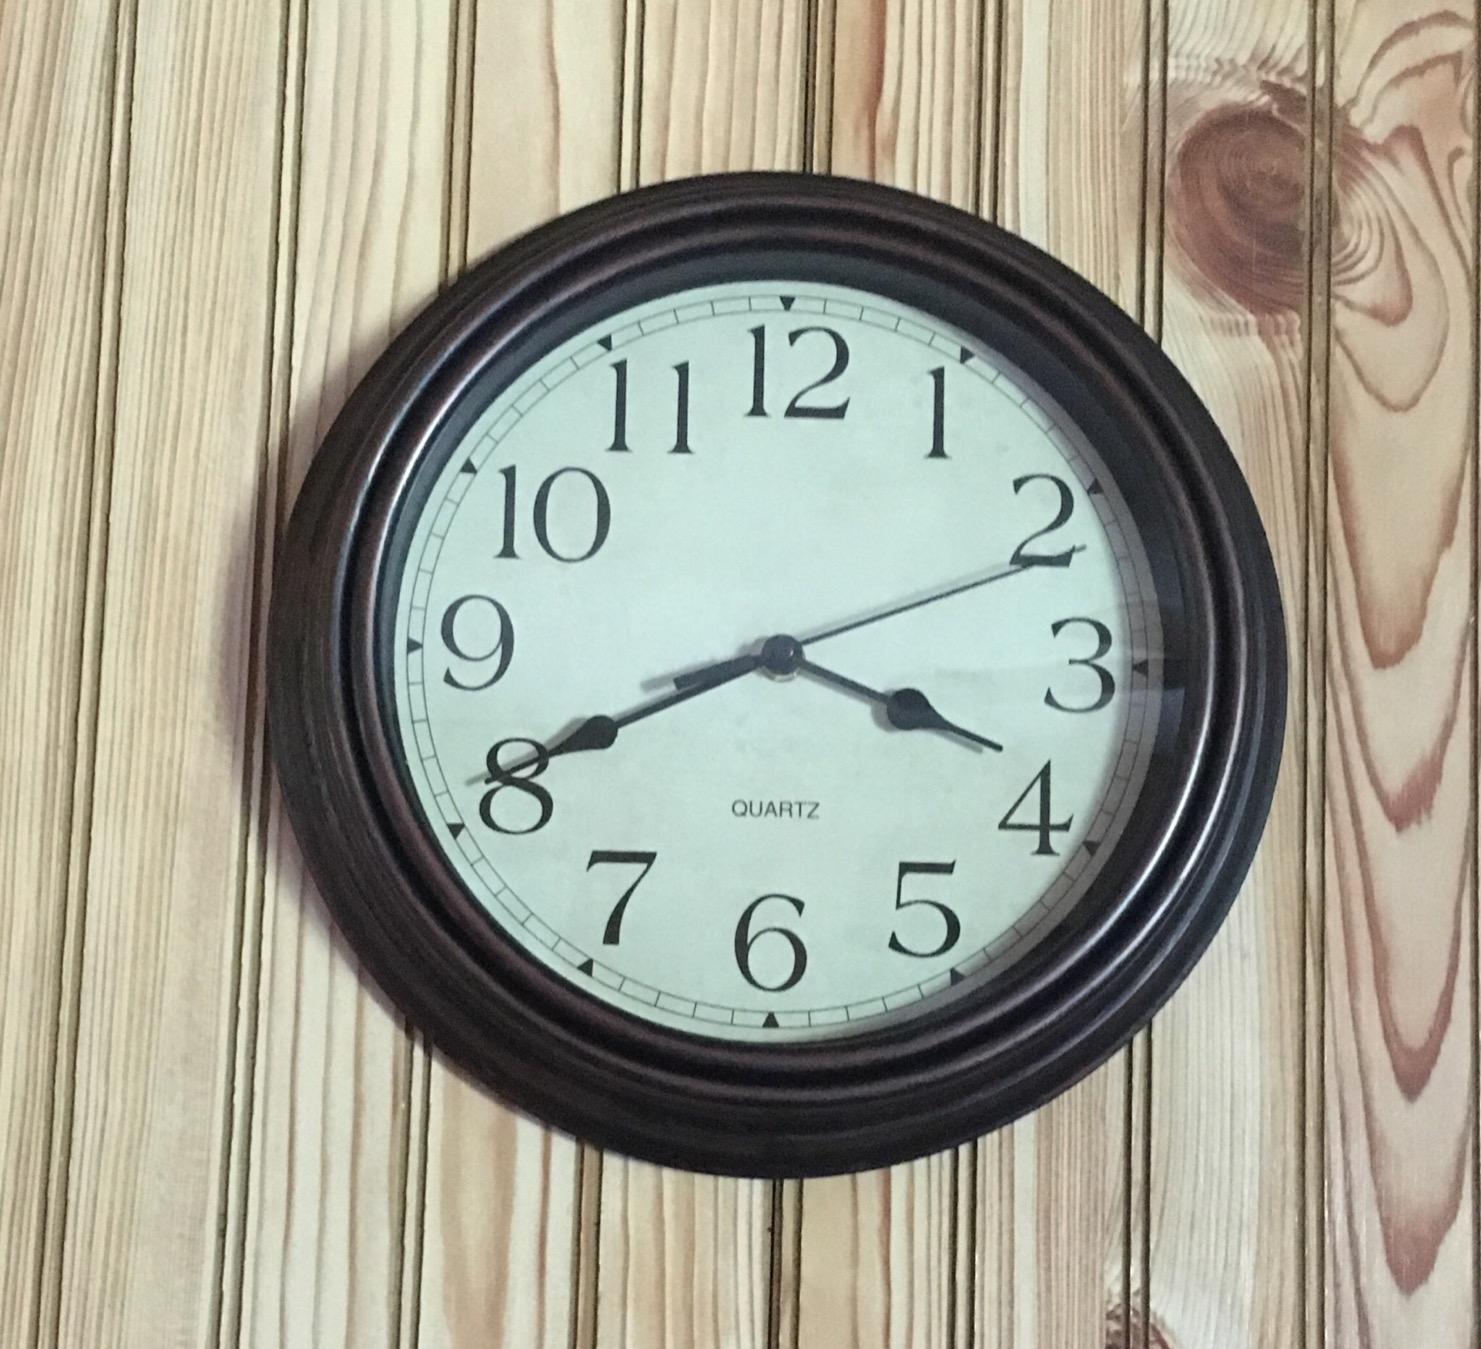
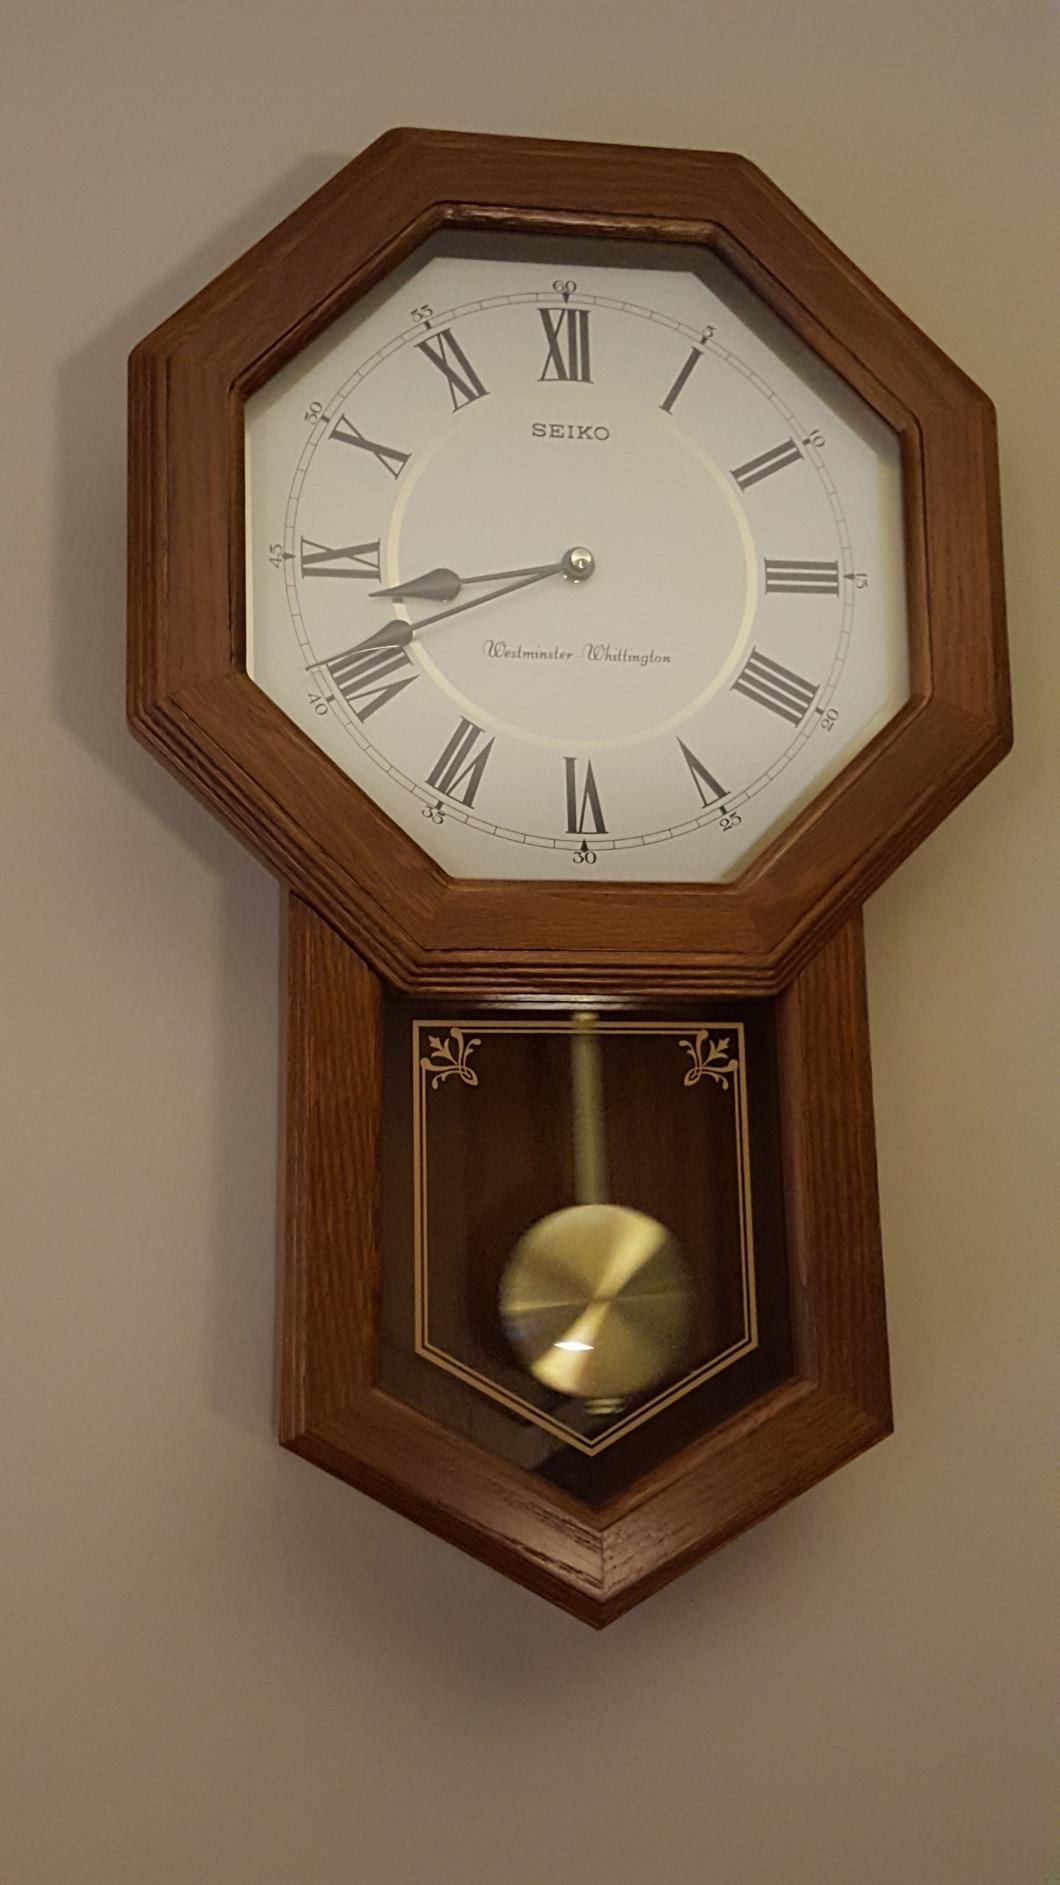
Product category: clock
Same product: no